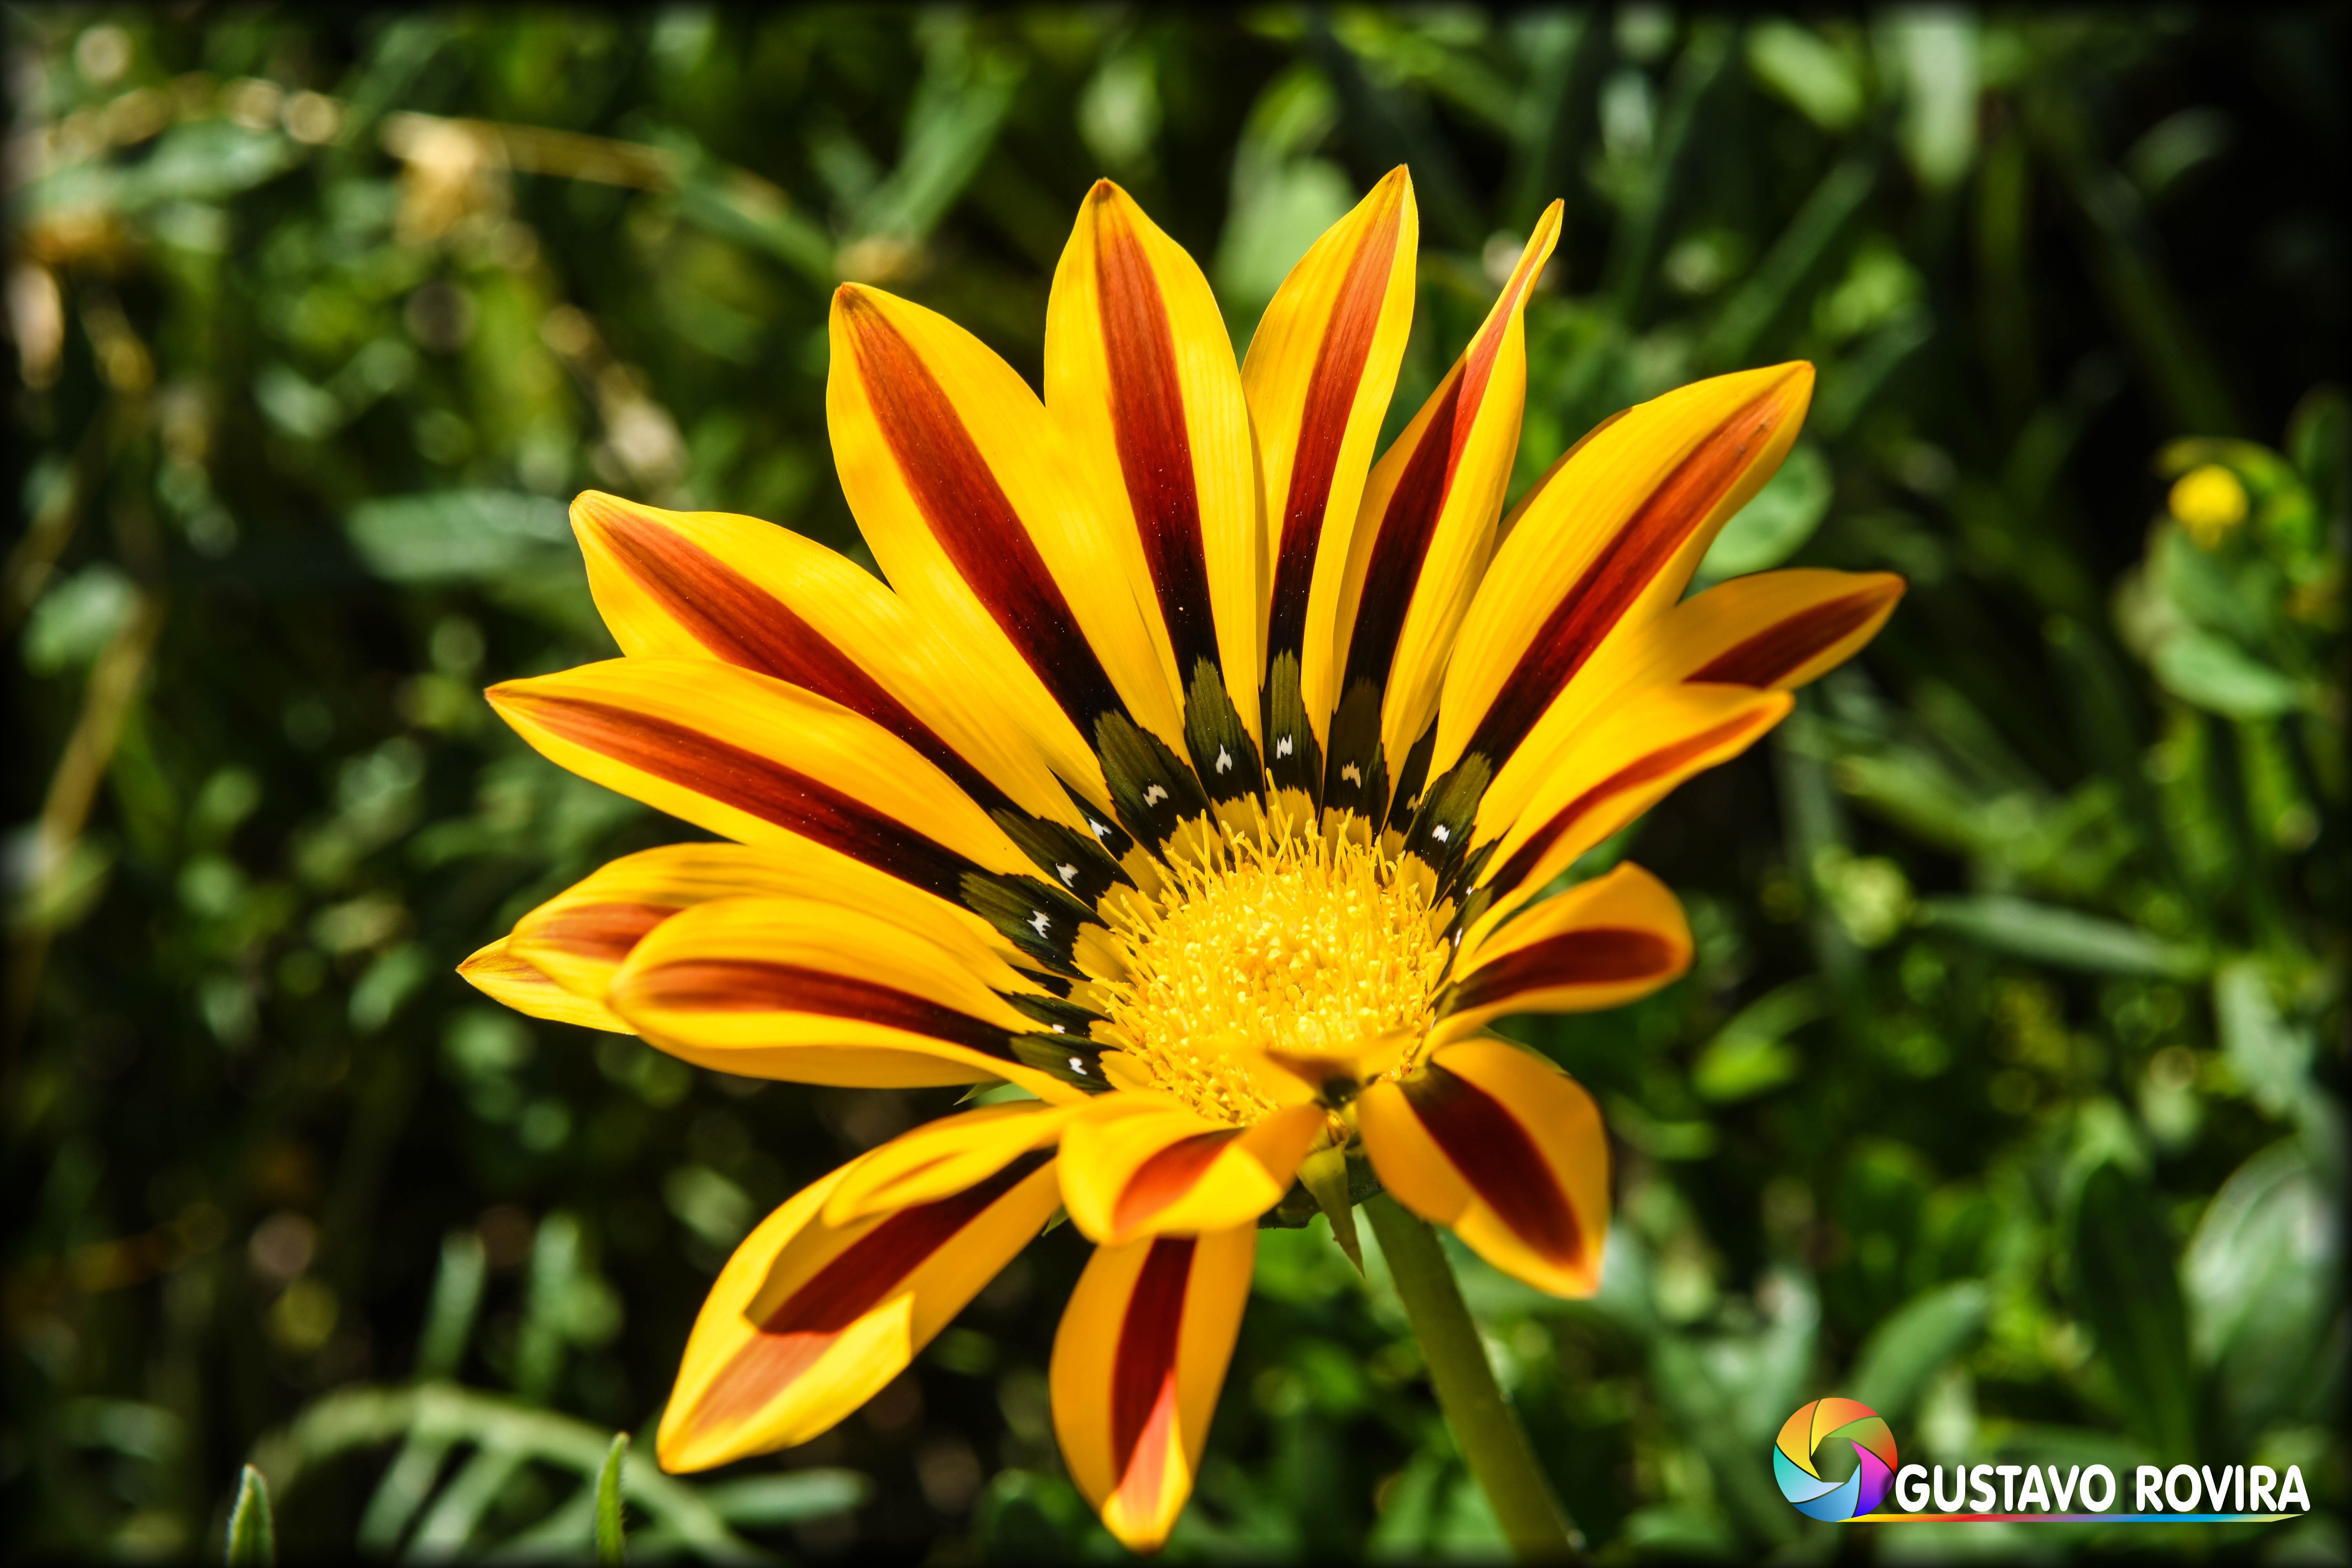
varios, flower, flora, plant, wildflower, daisy family, annual plant, petal